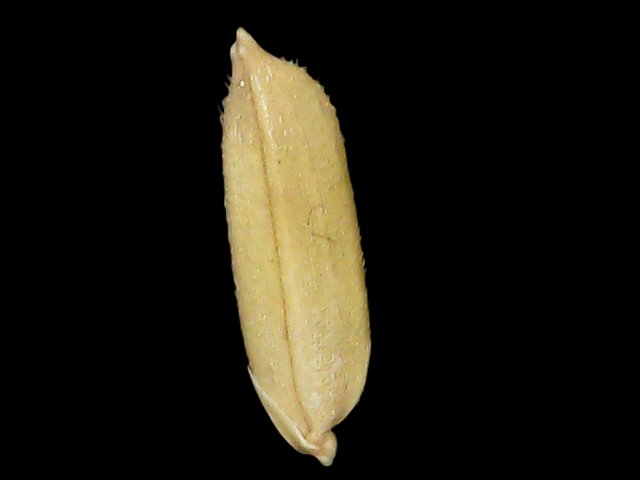
Rice variety: Bd30